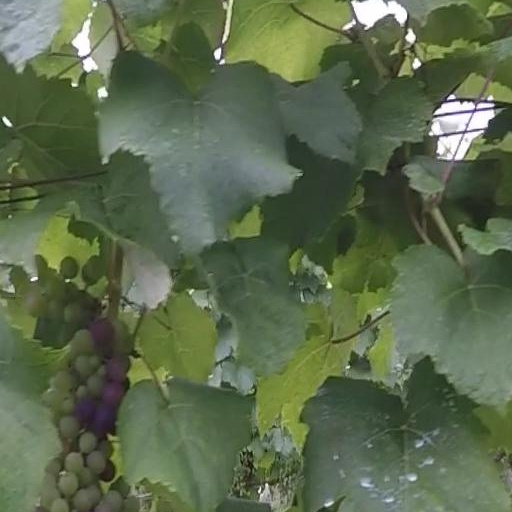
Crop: grape